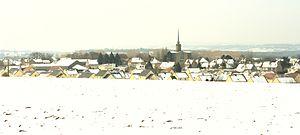
Le village de May-sur-Orne sous la naige
May-sur-Orne est une commune française, située dans le département du Calvados en région Normandie, peuplée de 1 960 habitants.